Women's suffrage in Alabama

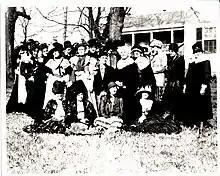
Huntsville League for Women's Suffrage, circa 1895

For many years, the women's suffrage movement in Alabama was represented only by Priscilla Holmes Drake and her husband, James Drake, who moved to Huntsville, Alabama in 1861. Priscilla Drake was the only Alabama representative to the National Woman Suffrage Association (NWSA) in the 1860s. Many women in Alabama during the late nineteenth century were involved in the temperance movement. Further early women's suffrage efforts in Alabama came out of women realizing they needed the vote to tackle social issues, like alcoholism, in the state.